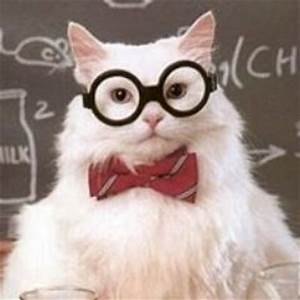
Label: cat